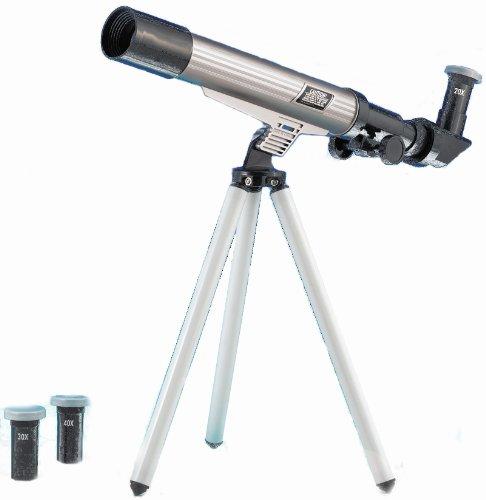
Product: Edu-Toys Mobile 20/30/40x Telescope
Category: Toys & Games | Learning & Education | Optics | Telescopes
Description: Great for the young astronomer on the go.
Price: $22.99
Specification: ProductDimensions:18x7x3inches|ItemWeight:1.05pounds|ShippingWeight:1.05pounds(Viewshippingratesandpolicies)|DomesticShipping:ItemcanbeshippedwithinU.S.|InternationalShipping:ThisitemcanbeshippedtoselectcountriesoutsideoftheU.S.LearnMore|ASIN:B000I67NDS|Itemmodelnumber:EDU-41005|Manufacturerrecommendedage:8-12years